Johann Georg Edlinger

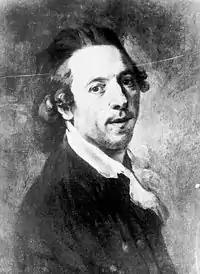
Self portrait, 1786, now in the Städtische Kunstsammlungen, Augsburg

Johann Georg Edlinger (1 March 1741 – 15 September 1819) was an Austrian portrait painter.